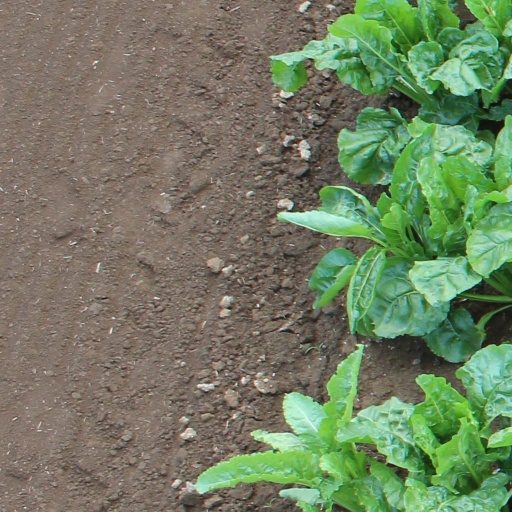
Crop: sugar beet